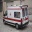
Label: ambulance